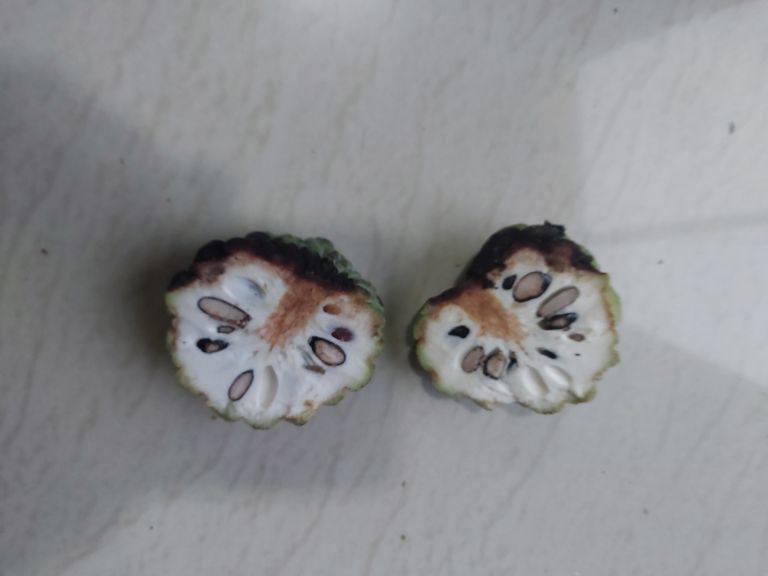
Disease label: Diplodia Rot